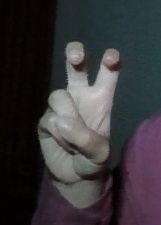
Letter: toot